Simon Estes

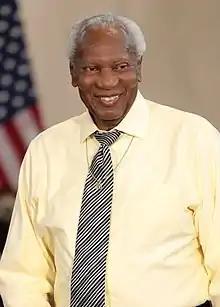
Estes performing in August 2019.

Simon Estes (born March 2, 1938) is an operatic bass-baritone of African-American descent who had a major international opera career beginning in the 1960s. He has sung at most of the world's major opera houses as well as in front of presidents, popes and internationally renowned figures and celebrities including Bill Clinton, Richard Nixon, Boris Yeltsin, Yasser Arafat, Nelson Mandela and Desmond Tutu. Notably, he was part of the first generation of black opera singers to achieve widespread success and is viewed as part of a group of performers who were instrumental in helping to break down the barriers of racial prejudice in the opera world.